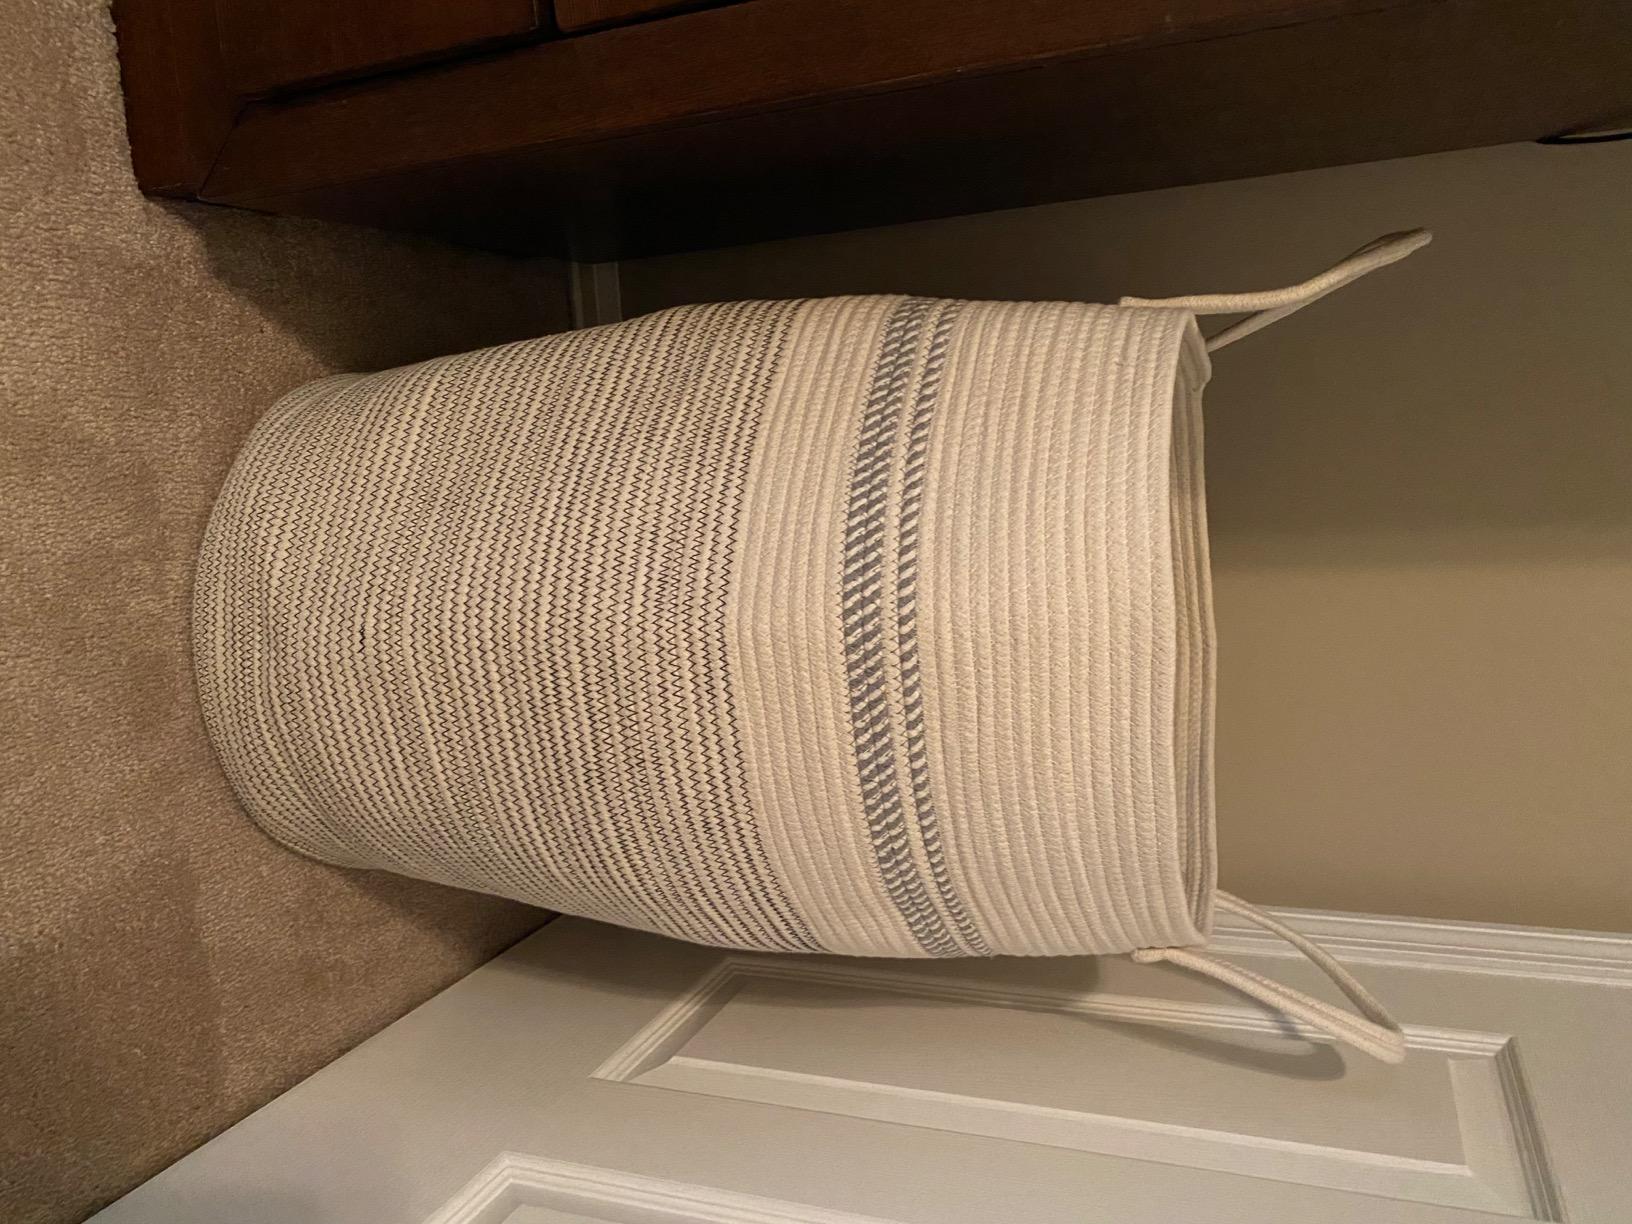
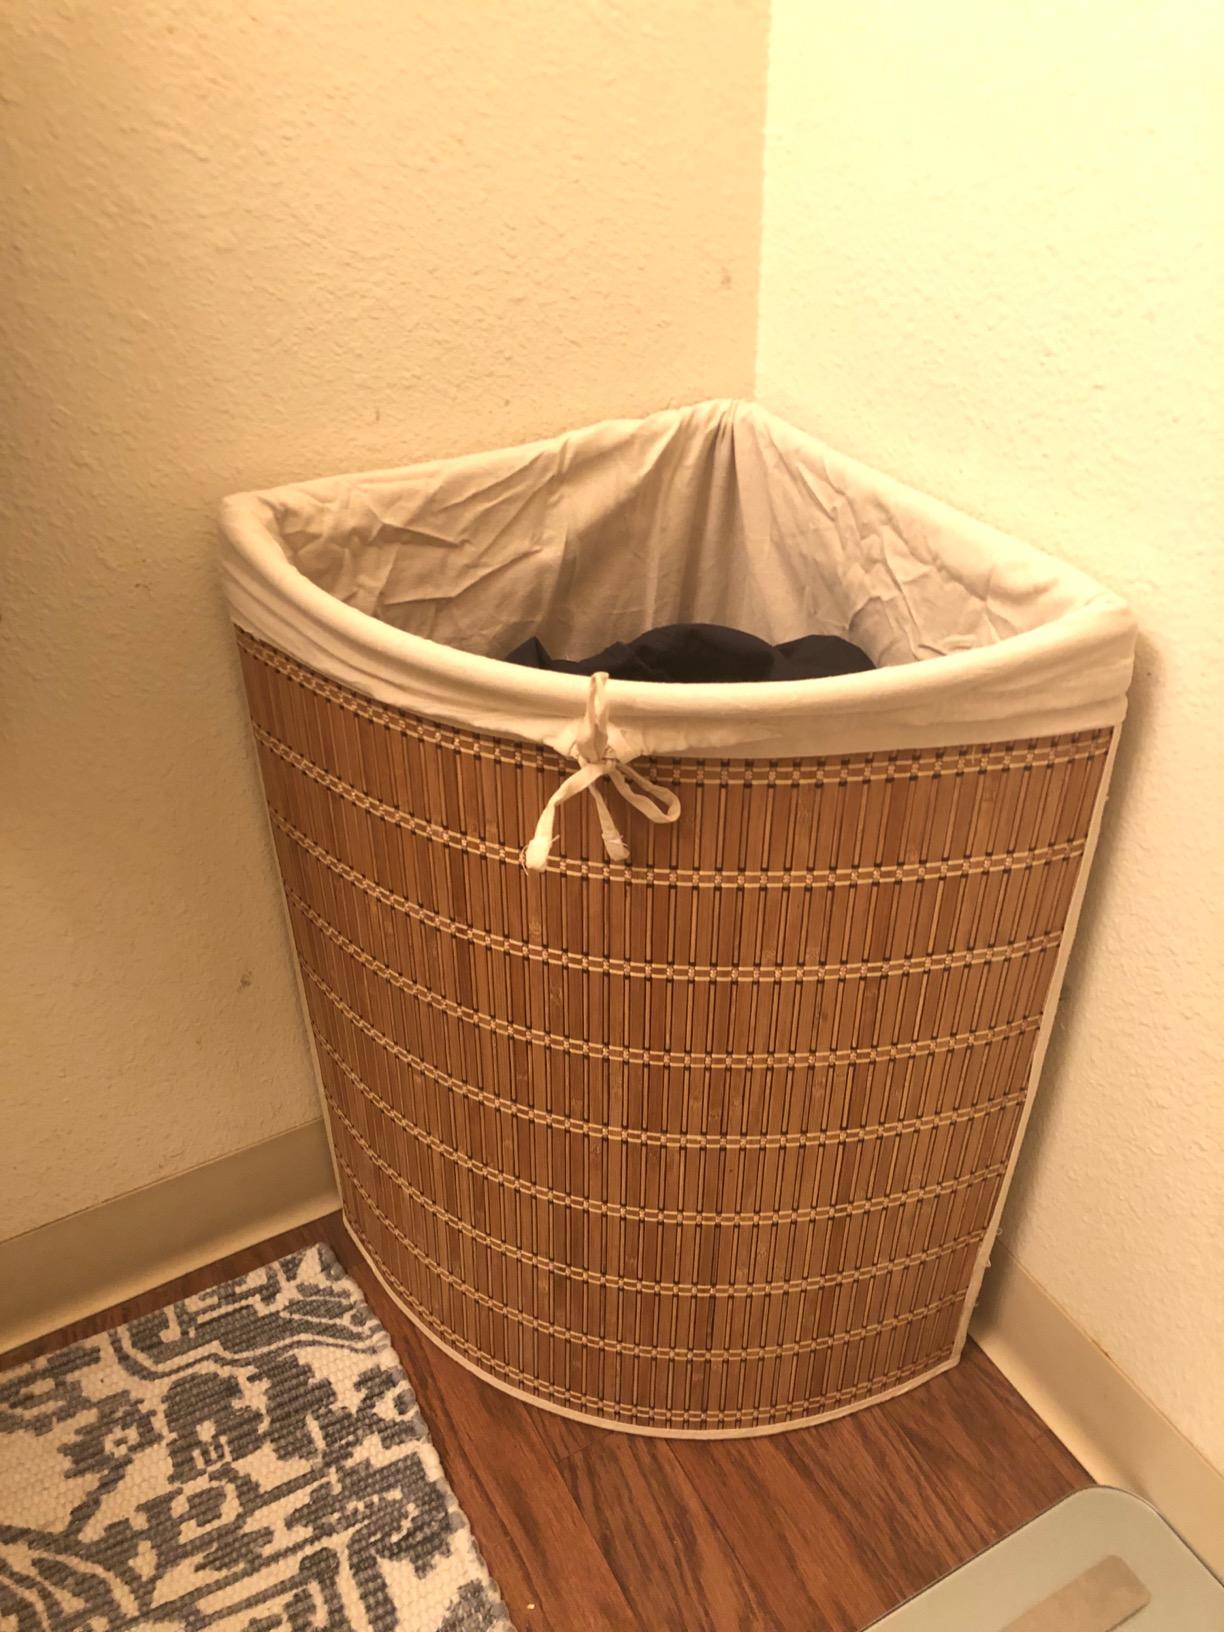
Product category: items_hamper
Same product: no